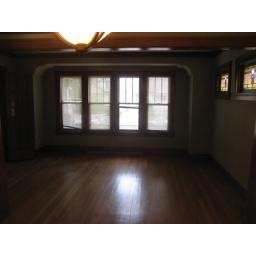
Standing in Dining room, looking into the living room. Note the stained glass windows on the right.